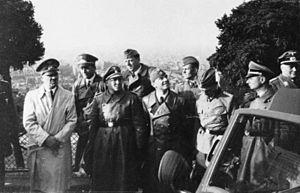
Arno Breker, né le 19 juillet 1900 à Elberfeld, et mort le 13 février 1991 à Düsseldorf, est un sculpteur allemand.
Martin Bormann, né le 17 juin 1900 près de Halberstadt en province de Saxe et mort le 2 mai 1945 à Berlin, est un haut dignitaire nazi. Conseiller de Hitler, il devint un des hommes les plus puissants du Troisième Reich. Plusieurs historiens l'ont qualifié d'éminence grise du parti nazi. Il côtoyait Hitler au Berghof et en tous lieux, devenant entretemps une sorte de factotum indispensable dans la sphère privée du Führer comme ces remontrances envers son photographe Heinrich Hoffmann tendent à le démontrer :